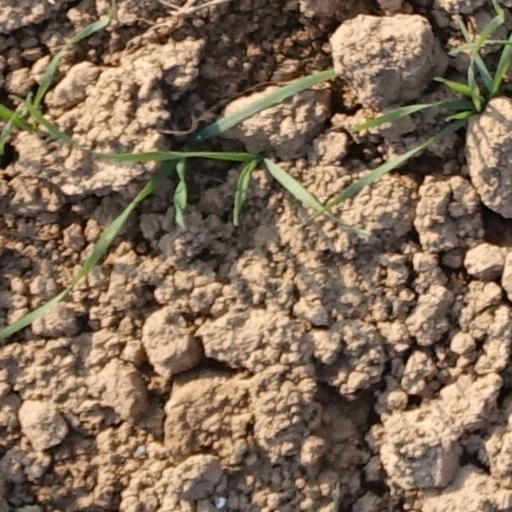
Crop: wheat